Germany–Poland relations

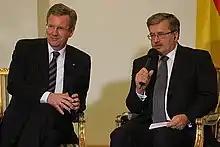
German President Christian Wulff and Polish President Bronisław Komorowski, 2010

German–Polish relations are sometimes strained when topics like World War II and the postwar forced expulsion of the German citizens from the territories assigned to Poland are brought up. Occasional xenophobic statements by politicians on both sides, most notably Erika Steinbach and Jarosław Kaczyński, have slowed the improvement of the relations.